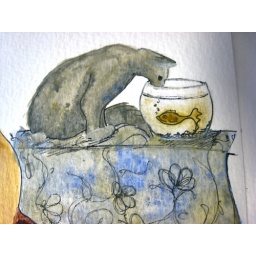
Kitty cat sketch in ink &amp;amp; water colour